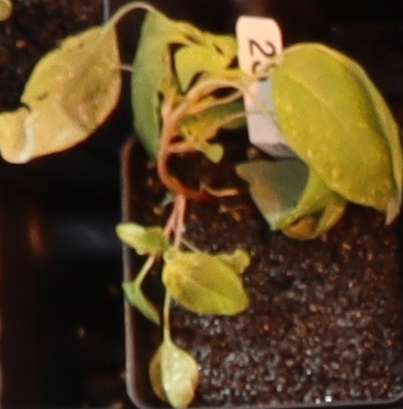
Label: Palmer Amaranth